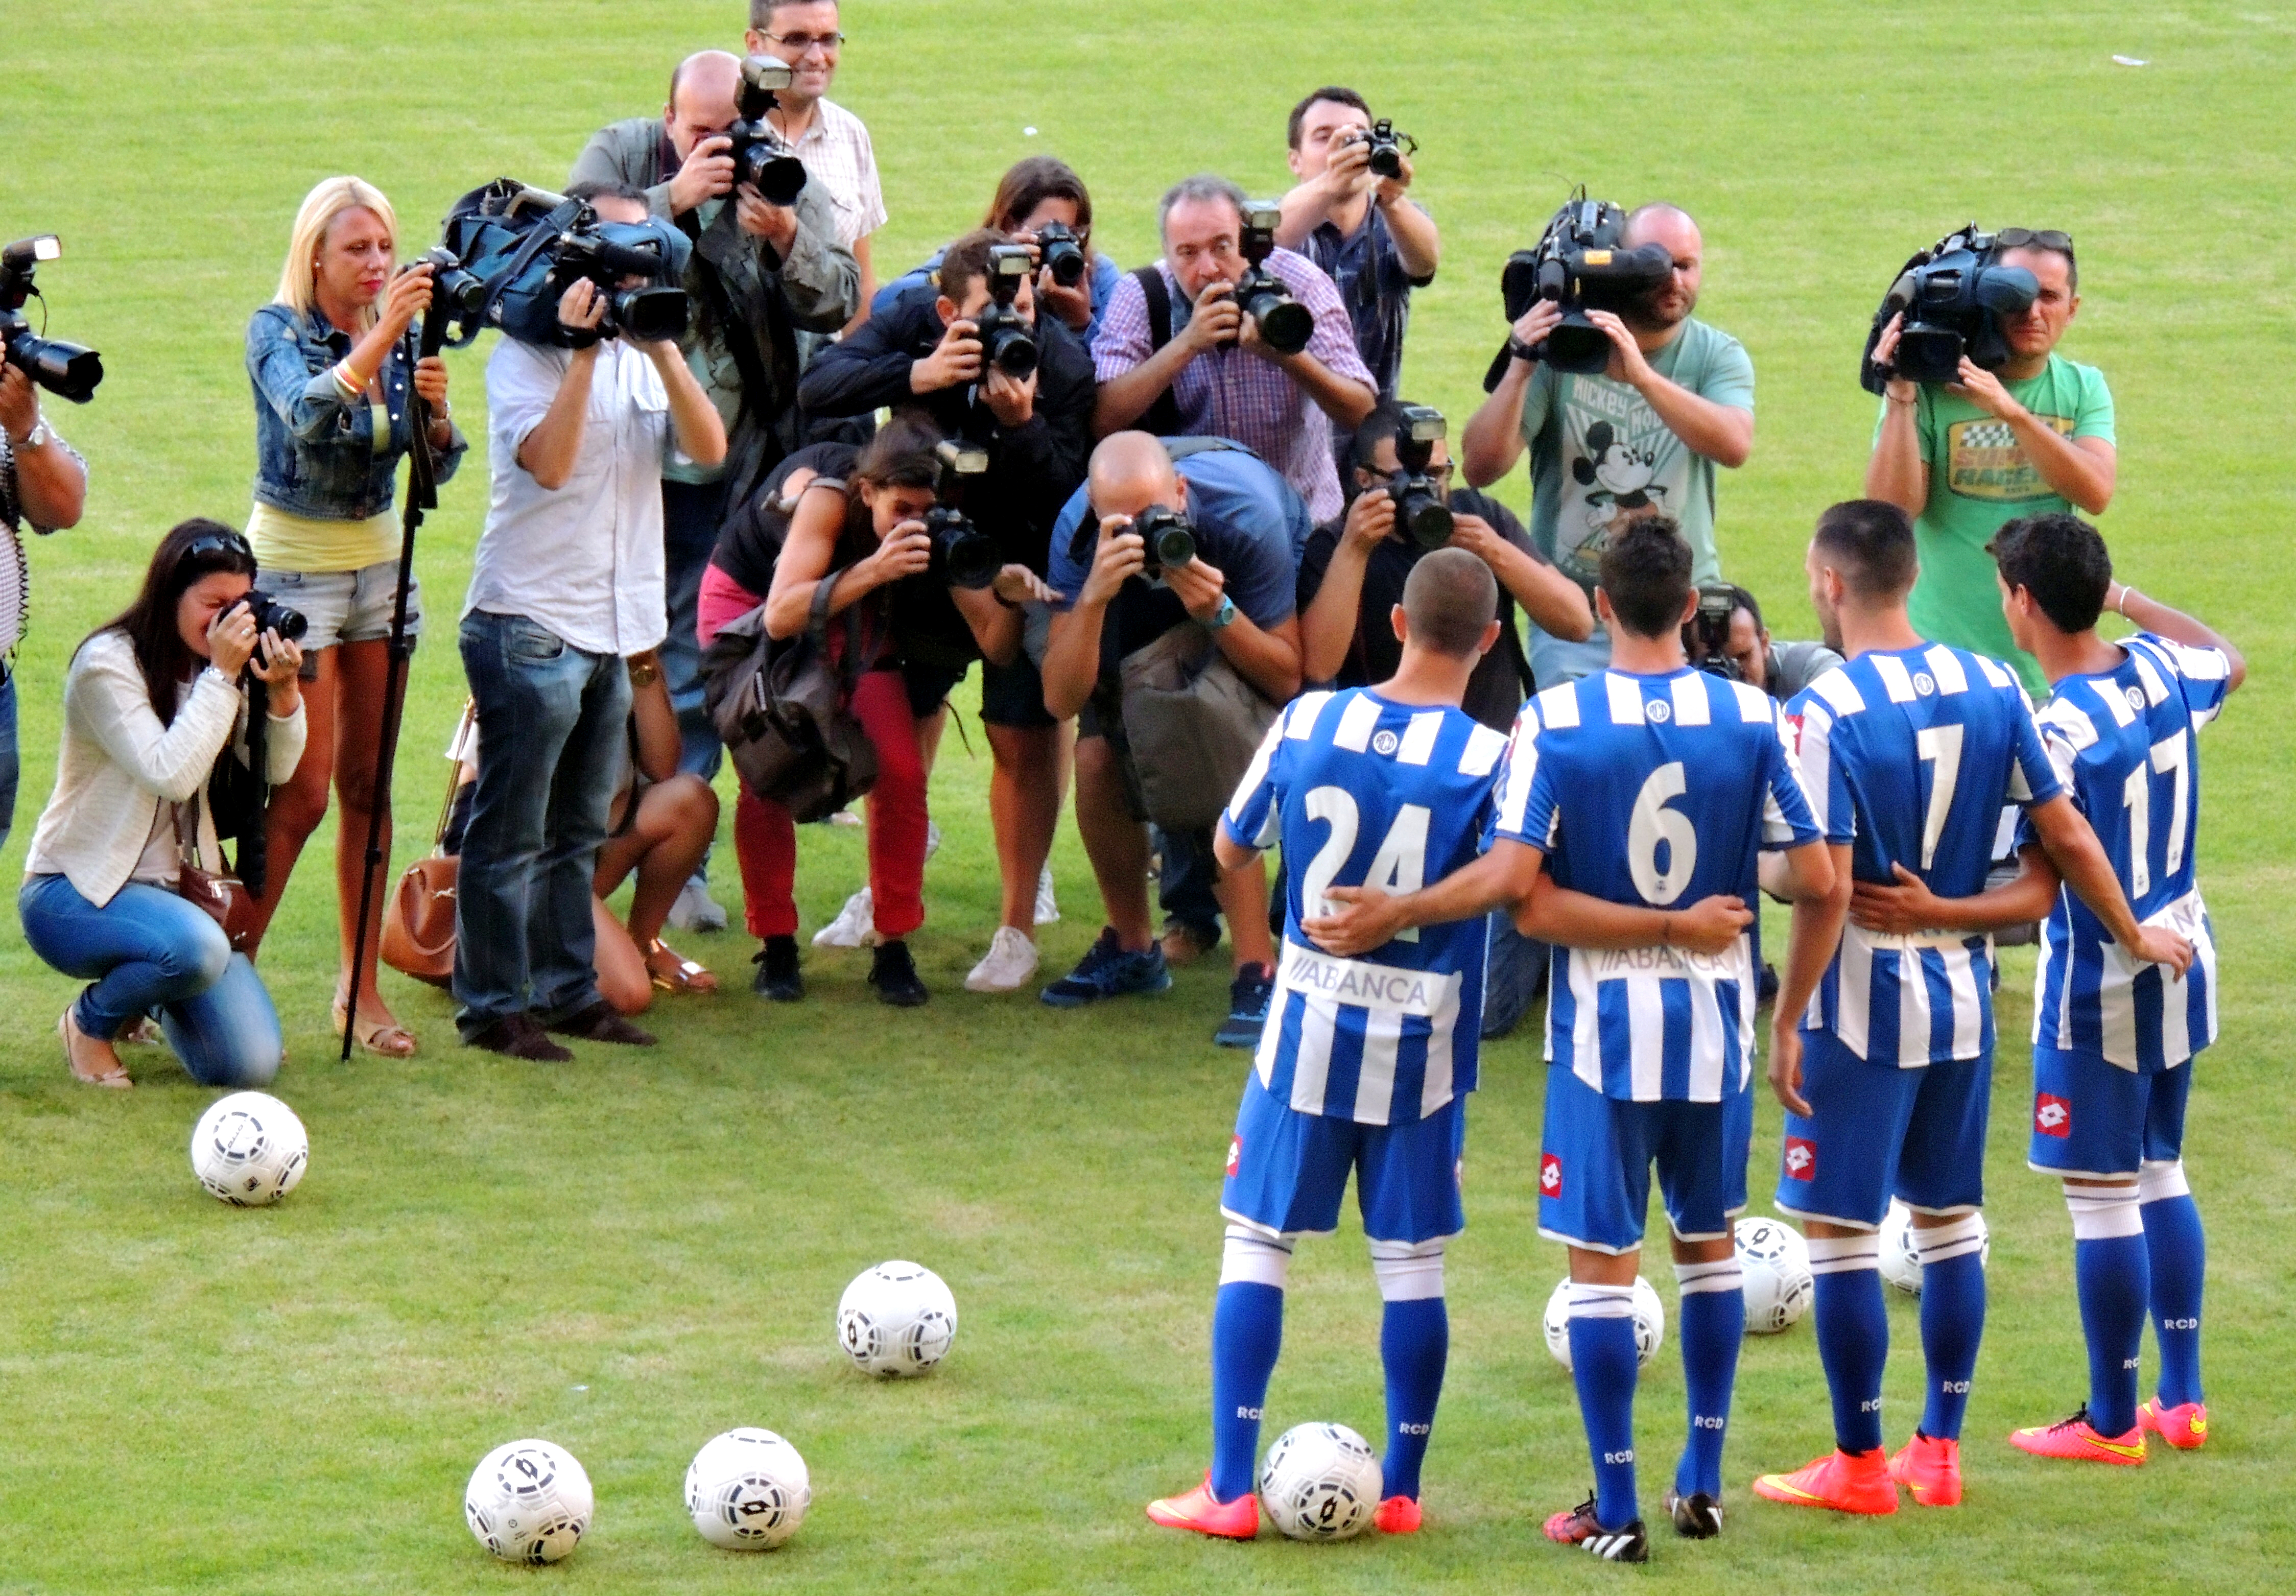
sport, europe, soccer, stadium, player, spain, espagne, team, american football, sports, ball, europa, futbol, galicia, espanha, deporte, espana, galiza, deportivo, depor, liga, corunna, galice, riazor, corogne, blanquiazul, futbolistas, lacoruna, tackle, acoru a, coru a, equipos, jugadores, football player, ball game, team sport, sport venue, gridiron football